Raʻiātea

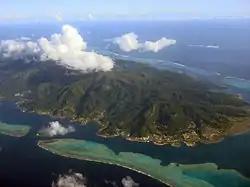
Aerial view of the island

The main island is of volcanic origin and consists mainly of igneous rocks. On the barrier reef and in the lagoon there are numerous white coral sand motu – low barrier reef islands – and rubble. The most beautiful sandy beaches are found on these motu, while the rocky coastline of the main island of Raiatea has no beaches worth mentioning. From the peaks, the highest of which is Toomaru at 1032 m,10 steeply sloping valleys and gorges open out to the sea, separated by narrow rocky ridges. The numerous streams often form spectacular waterfalls. The eastward-flowing Apoomau River rises in the 1017 m high Tefatoatiti,11 and flows into Faaroa Bay. It is the only navigable river in Polynesia and, depending on the water level, can be traveled a few kilometers in small boats.